Tagbanwa

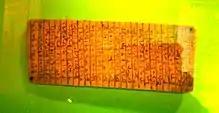
A sample of the Tagbanwa script at the (Museum of Palawan).

The Tagbanwa people have their own native languages (Aborlan Tagbanwa, Calamian Tagbanwa, and Central Tagbanwa) and writing system, however, they are also proficient in speaking the Palawano language and several other dialects like Tandulanon, Silanganon, and Baras in each locality, while a significant number of them can comprehend Tagalog, Batak, Cuyonon, and Calawian languages.